Lela (cannon)

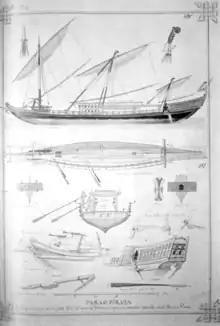
Detail of a lanong. "Apilan" and "sunting apilan" can be seen.

Lela also refer to medium to large size Malay cannon. According to Isabella L. Bird, lelah is long and heavy gun made from brass, used for the defense of the stockades behind which the Malays usually fight (apilan and kota mara, or the Malay "kubu" fortification). They can reach as far as 1000 yards (914 m), and fire 4 pound (1.8 kg) shot.